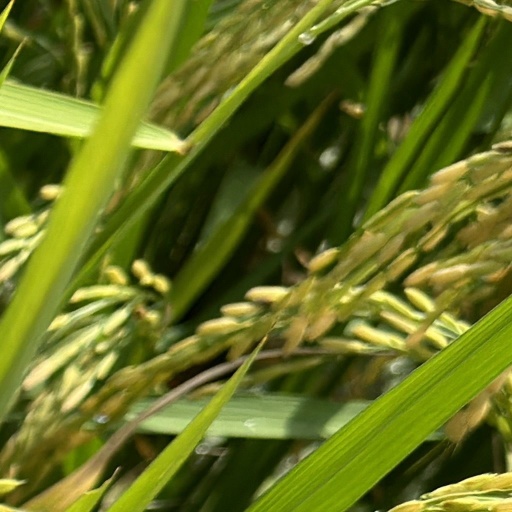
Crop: rice